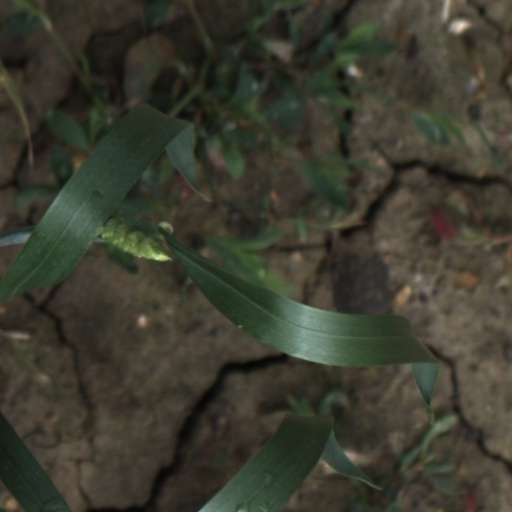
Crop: wheat